Column of Jerash

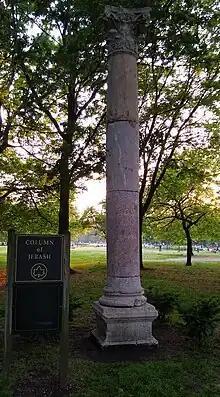
Column of Jerash in Flushing Meadows–Corona Park in 2022

The Column of Jerash, also known as the Whispering Column of Jerash, is a monument in Flushing Meadows–Corona Park, Queens, New York City. The column was originally constructed in the second century AD under Roman rule in Jerash, Jordan. The column has been in Flushing Meadows–Corona Park since 1964, when it was gifted to the city by Hussein of Jordan for the 1964–65 New York World's Fair.